Tabula Rogeriana

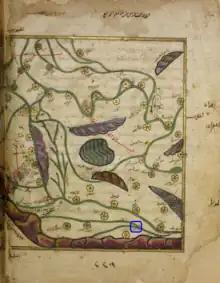
Showing upper Mesopotamia. Sixth section of the fourth clime from the oldest extant manuscript of al-Idrisi's "Nuzhat al-mushtaq", copied .

In 1154, just a few weeks before the king died, Al-Idrisi completed his atlas, producing a book with 70 sectional maps and a silver disc engraved with the composite world map they formed. This would become known as the , as well as the Book of Roger. This disc was made in accordance with Al-Idrisi's calculations of the circumference of the earth, and would lead to the later creation of a silver globe with the same map engraved on it.